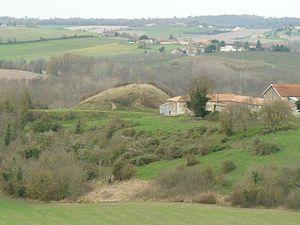
emplacement de l'ancien château de Bourzac surplombant la Lizonne, Nanteuil-Auriac-de-Bourzac (24), France
Vendoire est une commune française située dans le département de la Dordogne, en région Nouvelle-Aquitaine.
Nanteuil-Auriac-de-Bourzac est une commune française située dans le département de la Dordogne, en région Nouvelle-Aquitaine.